NGC 7552

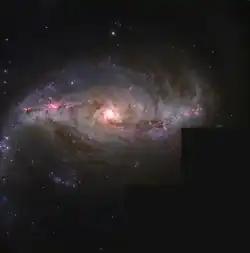
NGC 7552 imaged by the Hubble Space Telescope

NGC 7552 (also known as IC 5294) is a barred spiral galaxy in the constellation Grus. It is at a distance of roughly 60 million light years from Earth, which, given its apparent dimensions, means that NGC 7552 is about 75,000 light years across. It forms with three other spiral galaxies the Grus Quartet.